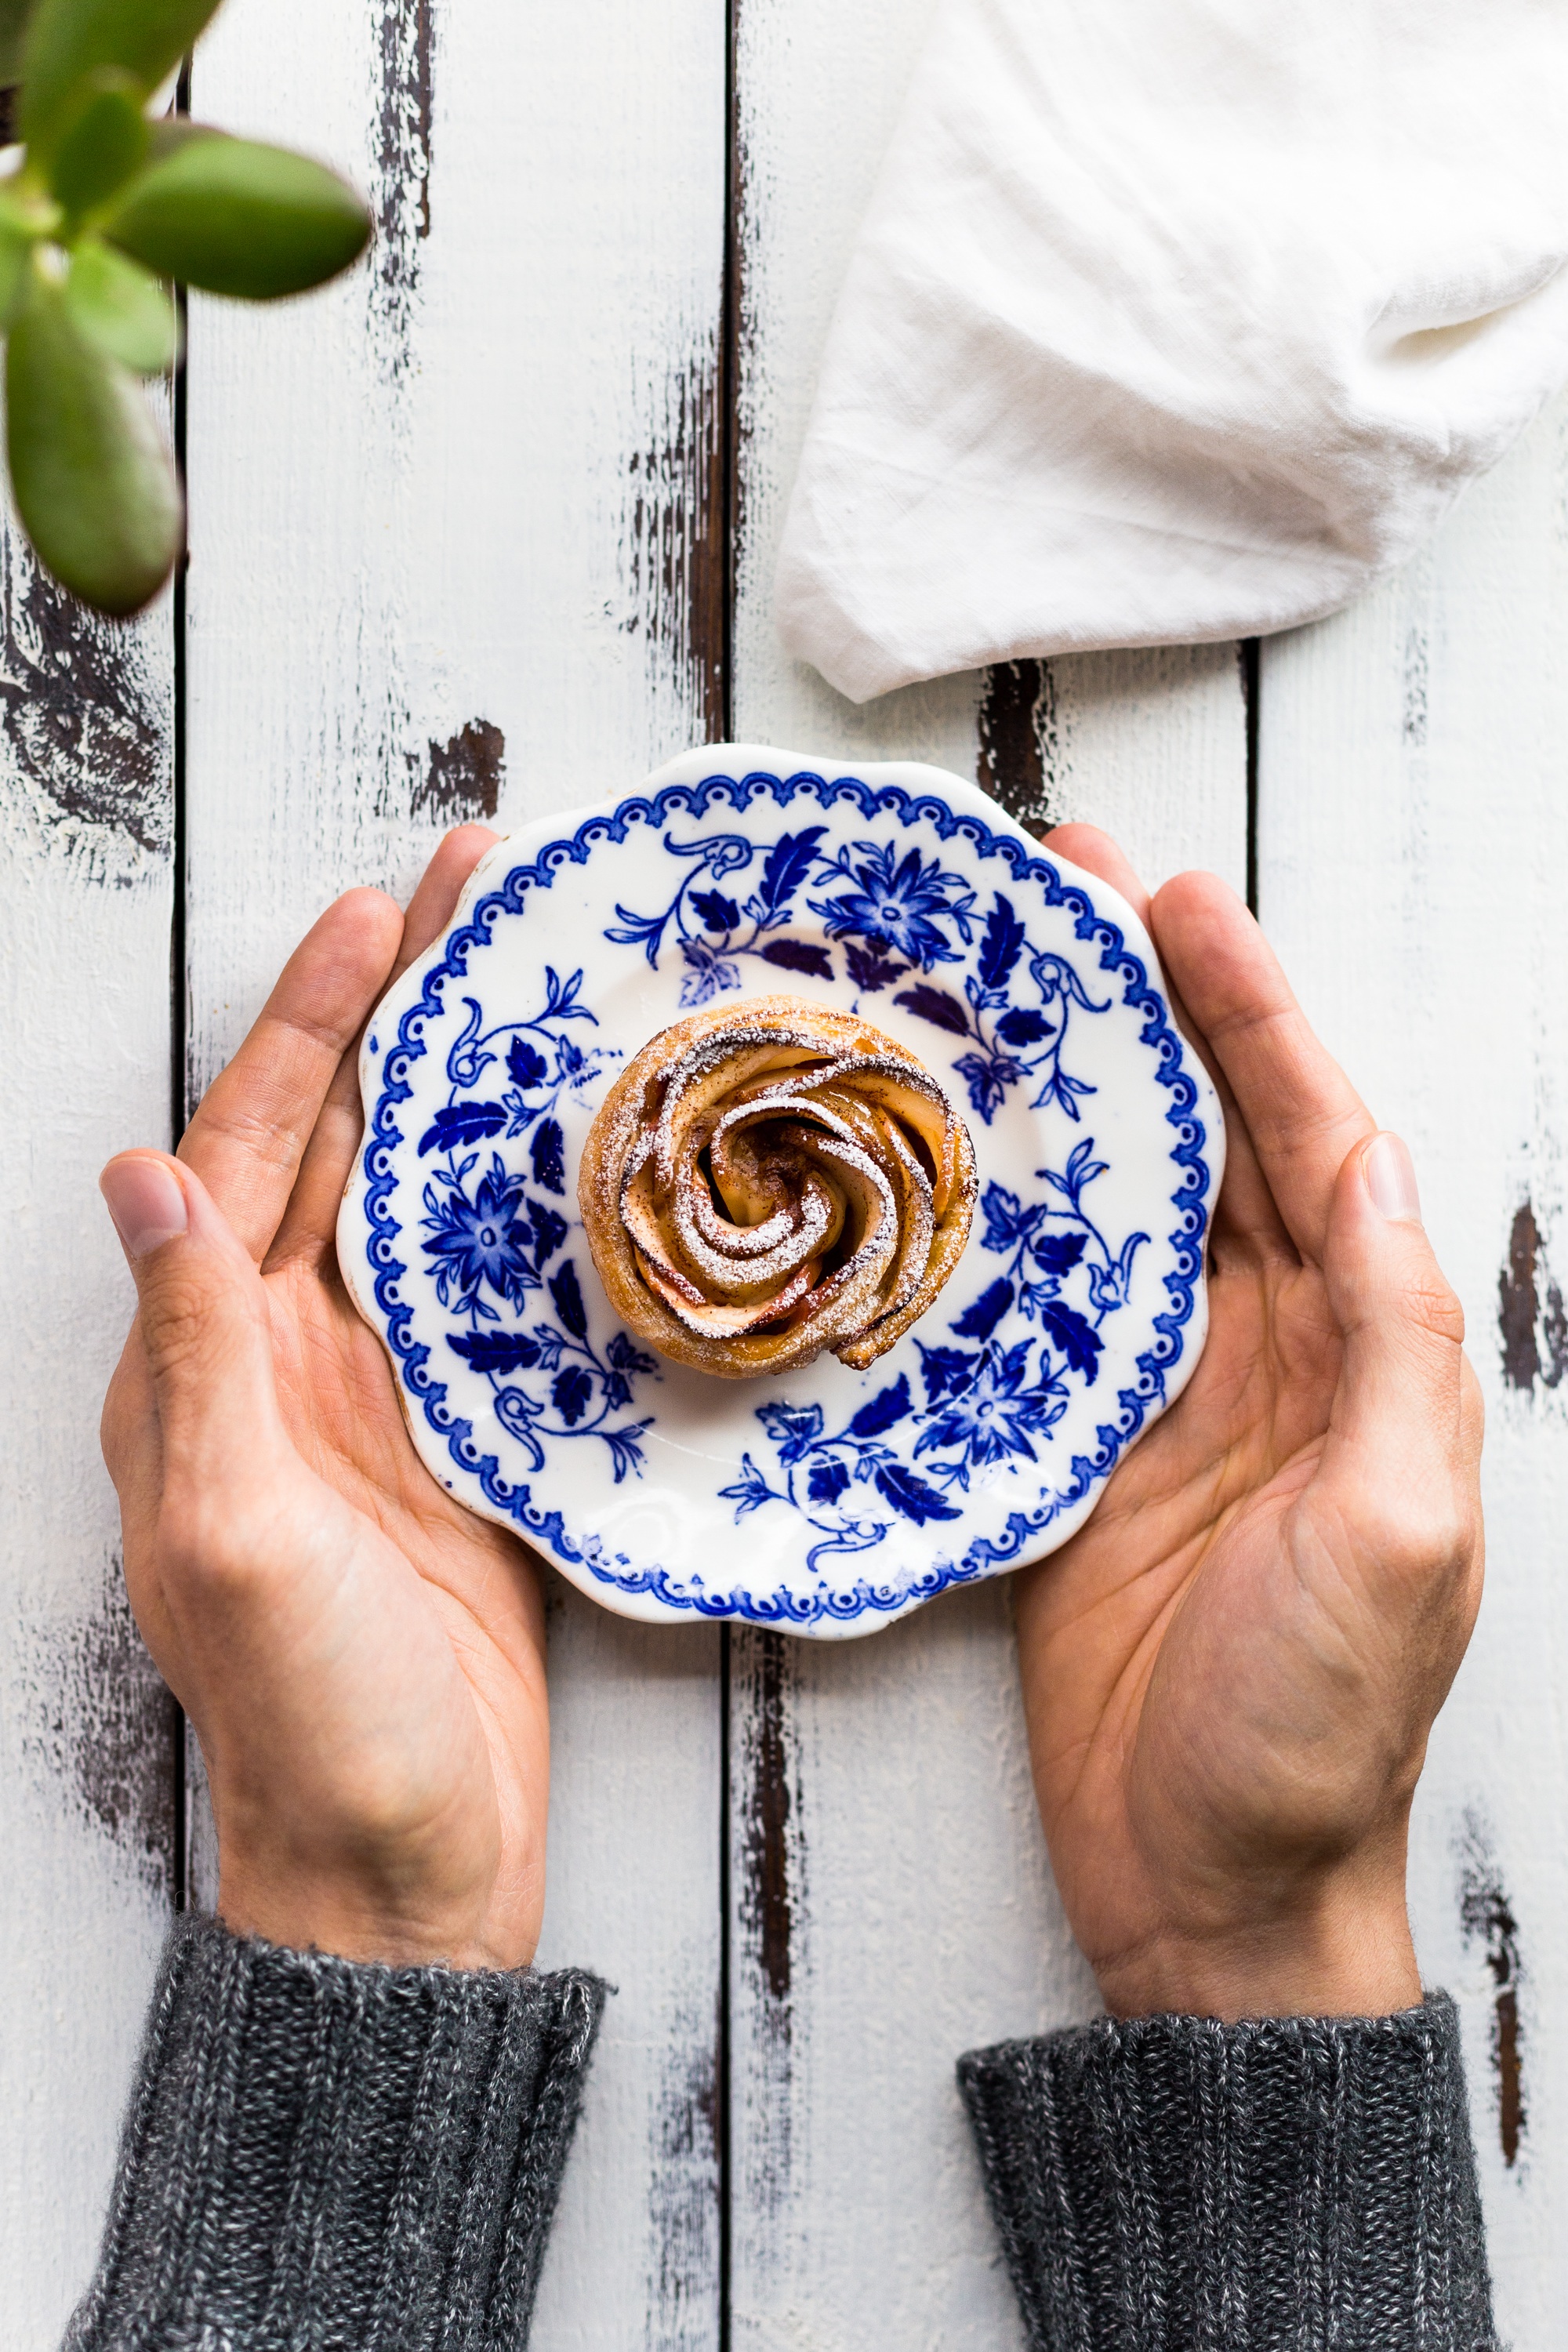
hand, sweet, pattern, food, spring, blue, dessert, pastry, circle, art, design, treat, fashion accessory